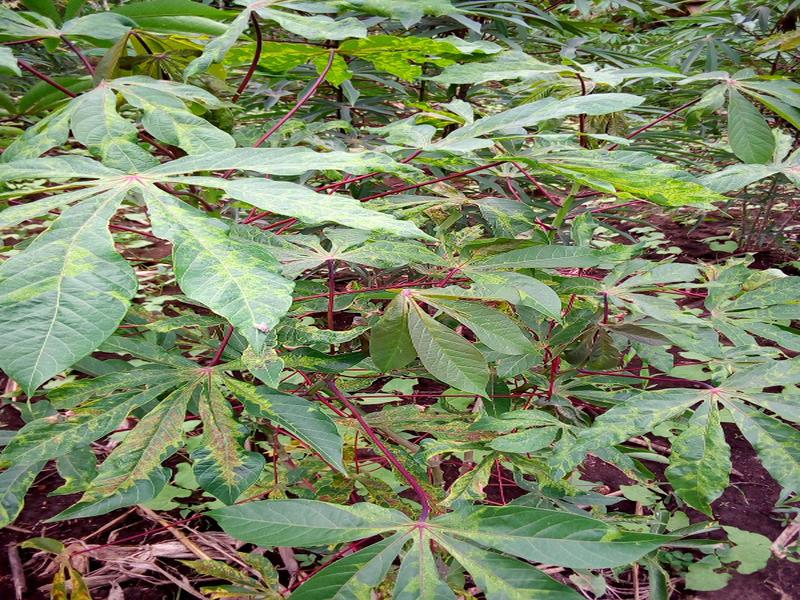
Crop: cassava
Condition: mosaic_disease